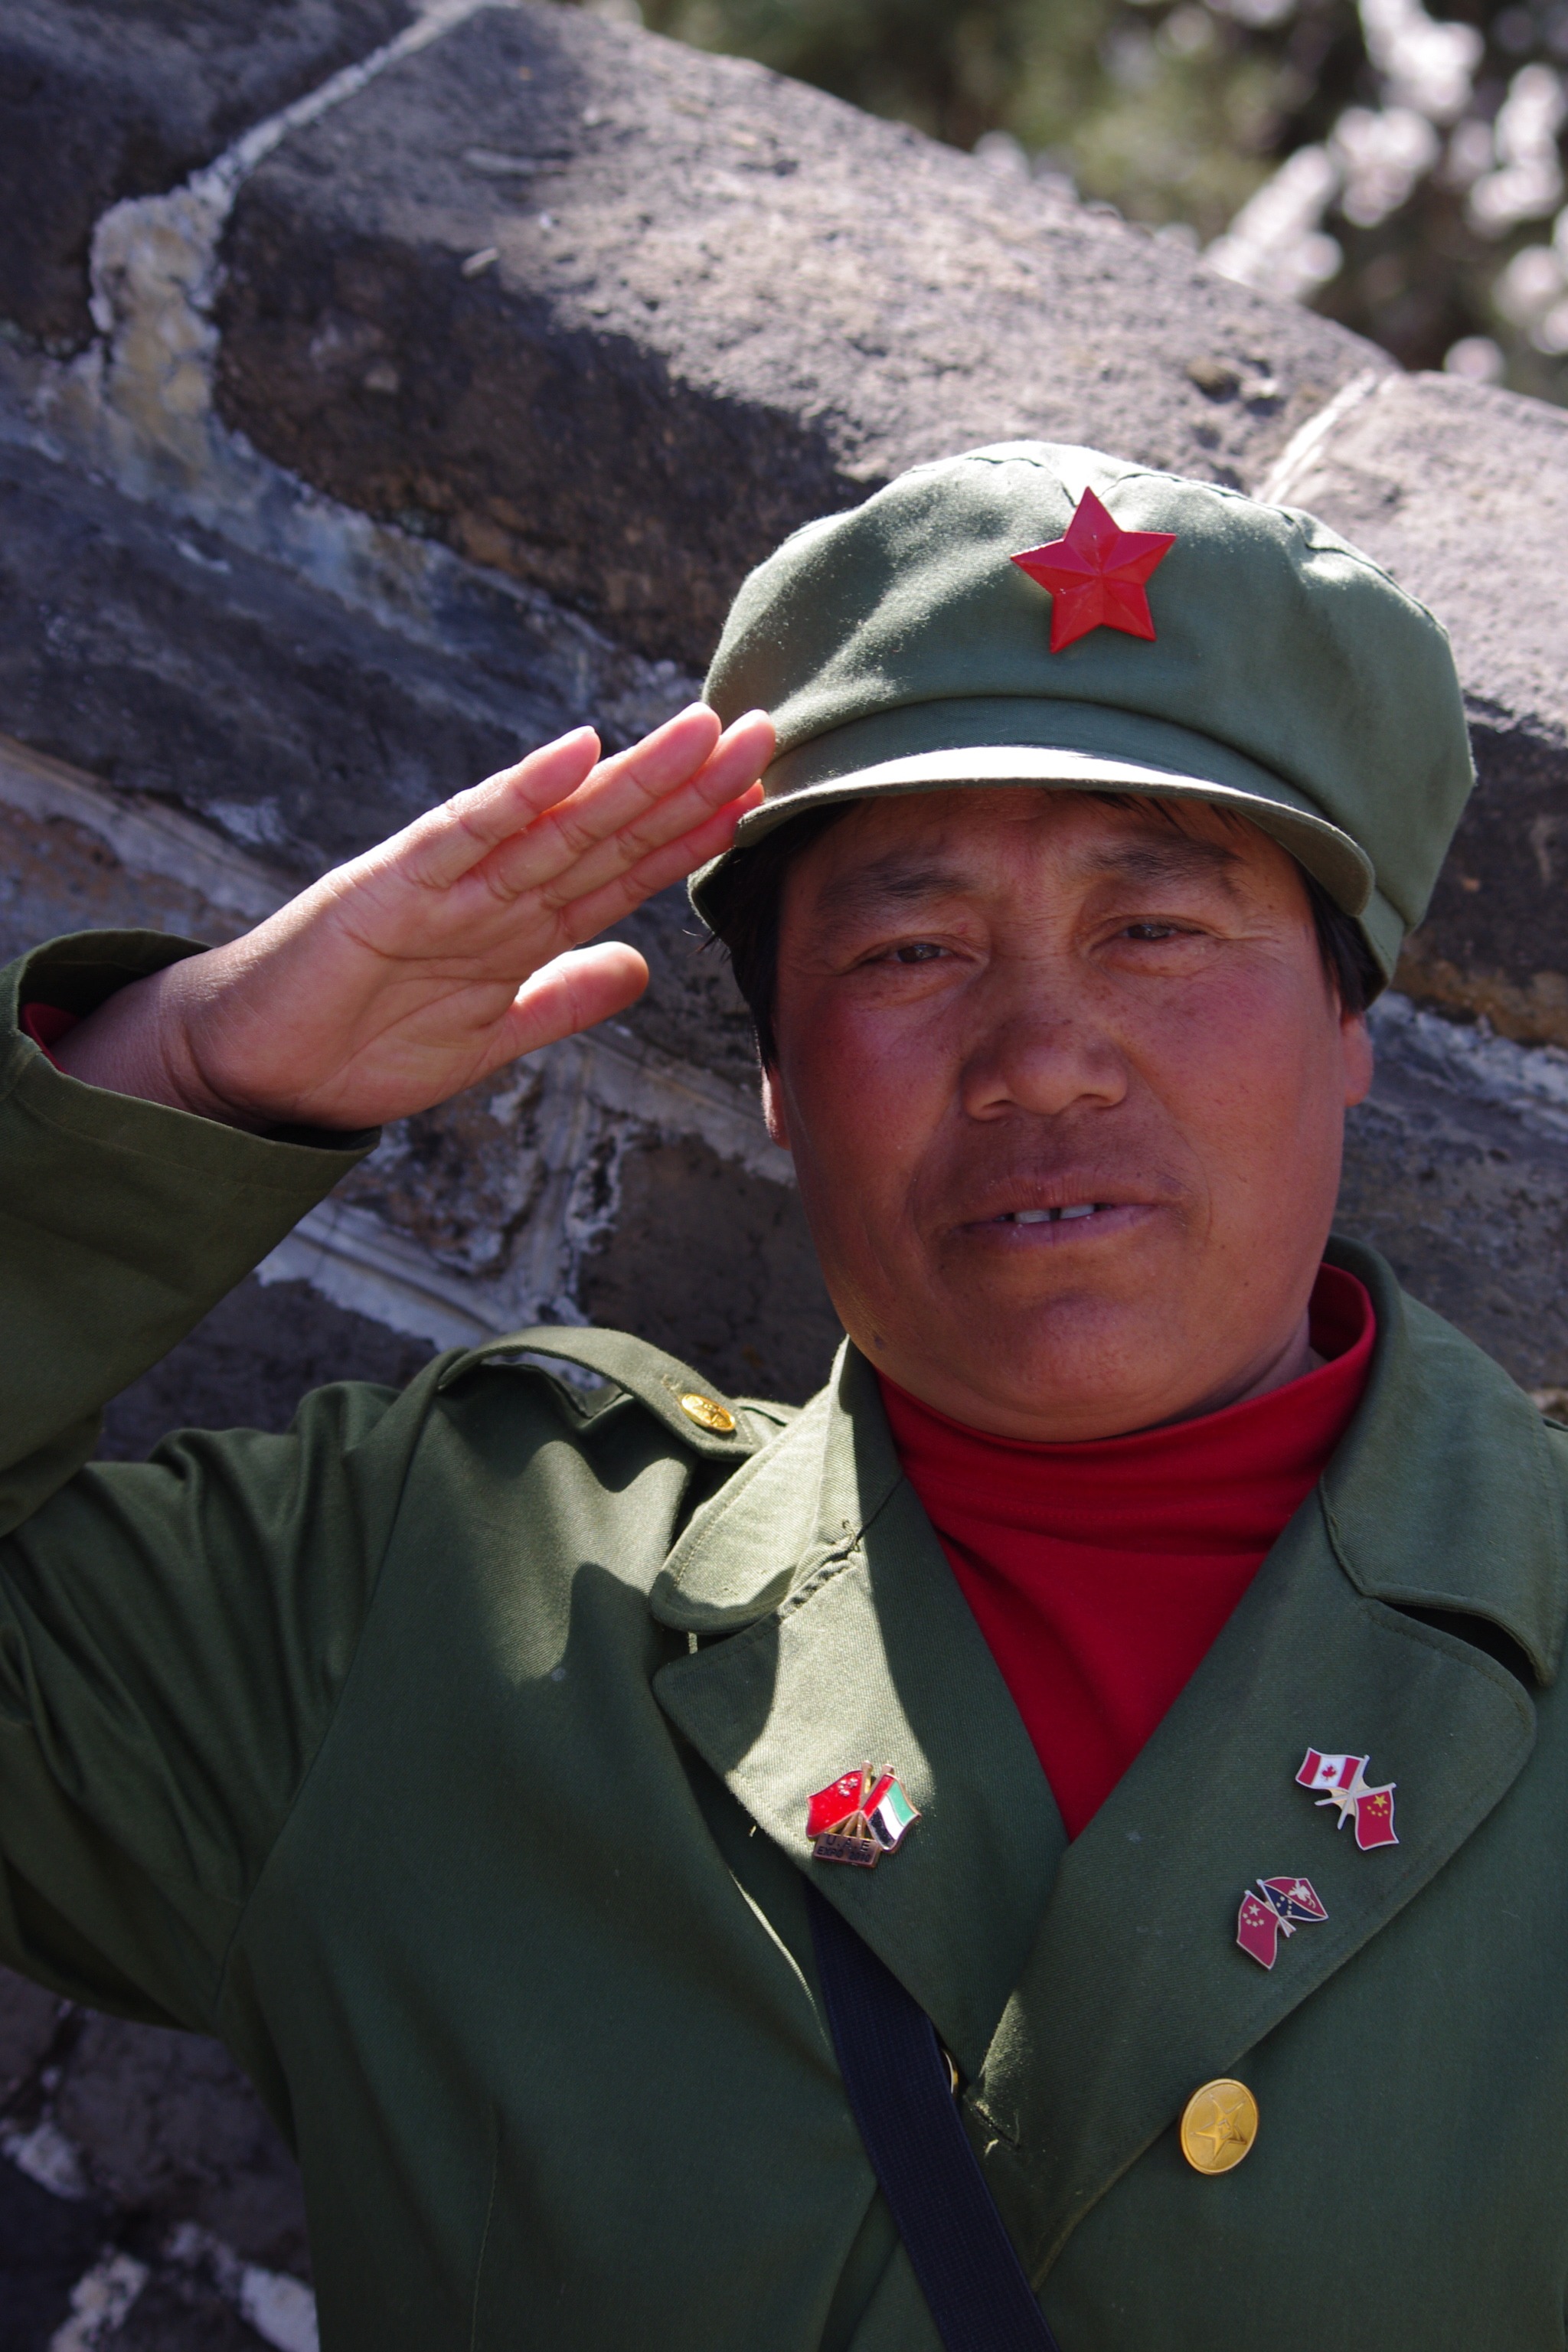
person, people, old, wall, military, soldier, army, great, great wall of china, uniform, china, officer, salute, troop, saluting, serviceman, military officer, military person, chinese woman